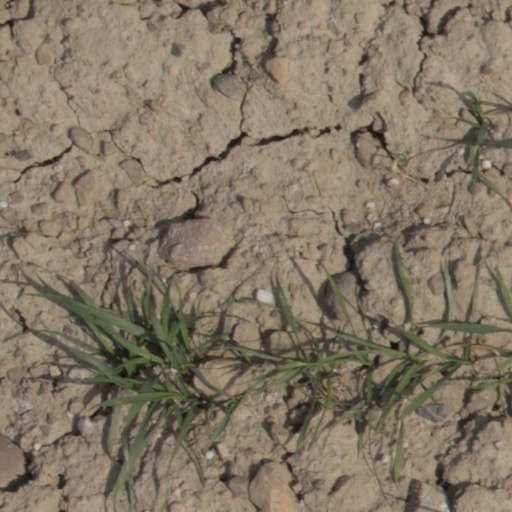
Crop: wheat